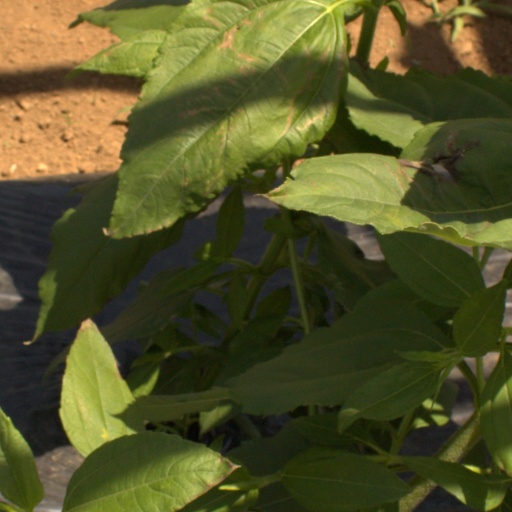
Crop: Jerusalem artichoke